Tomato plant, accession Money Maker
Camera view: vertical (180 deg); turntable rotation: 180 degrees
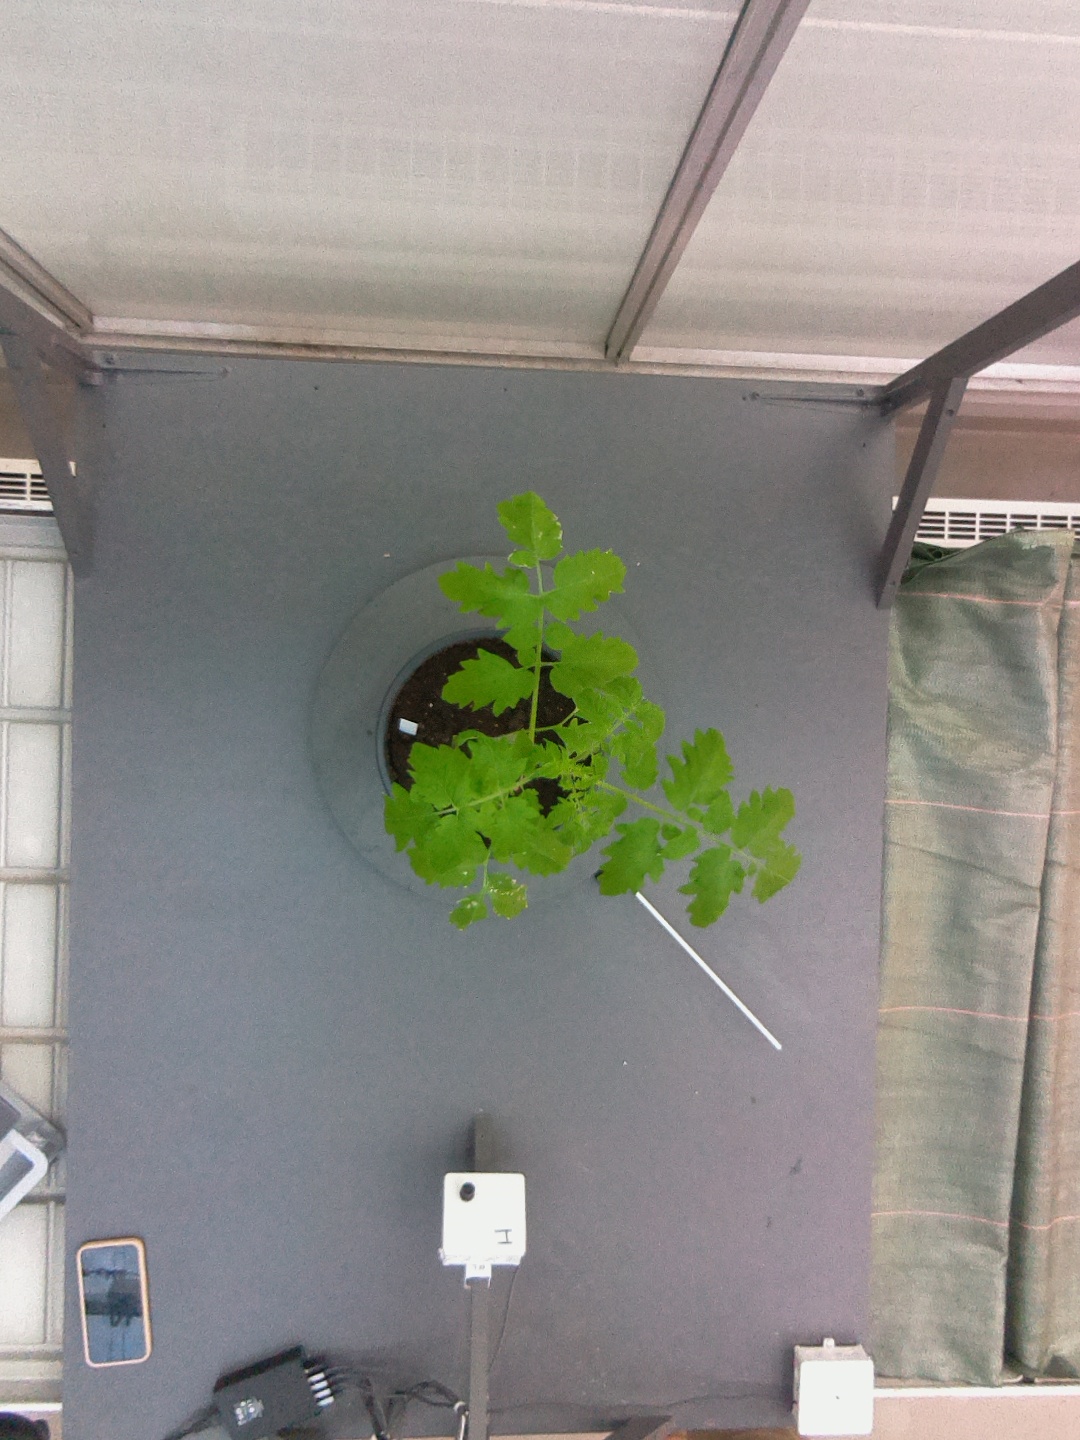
BBCH growth stage 13: 6 of true leaves visible